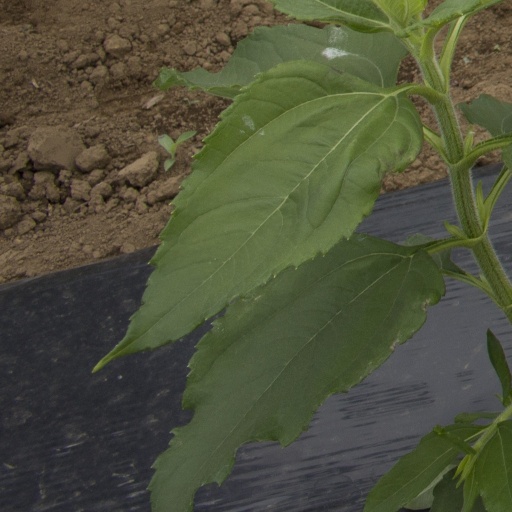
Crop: Jerusalem artichoke